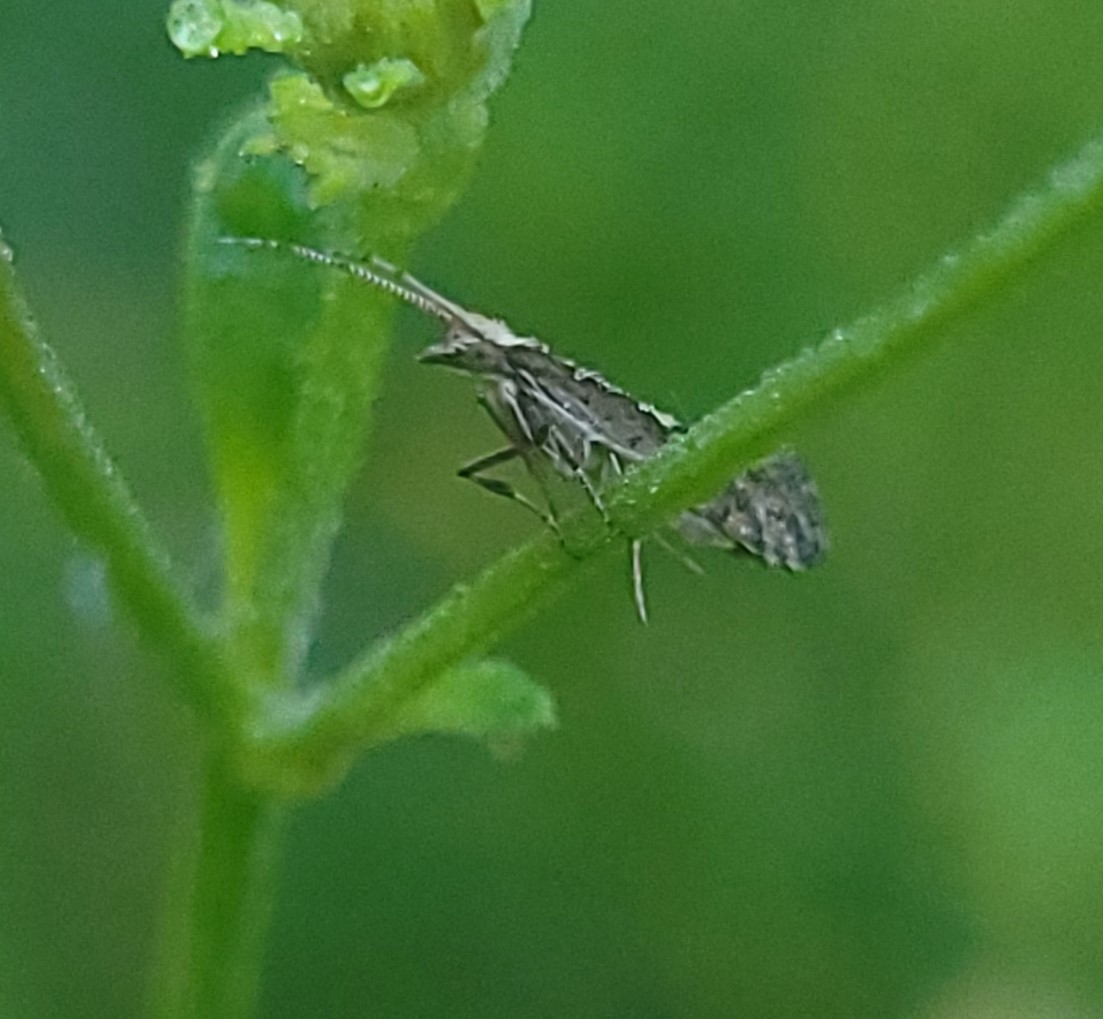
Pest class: diamondback_moth